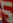
Number: 5